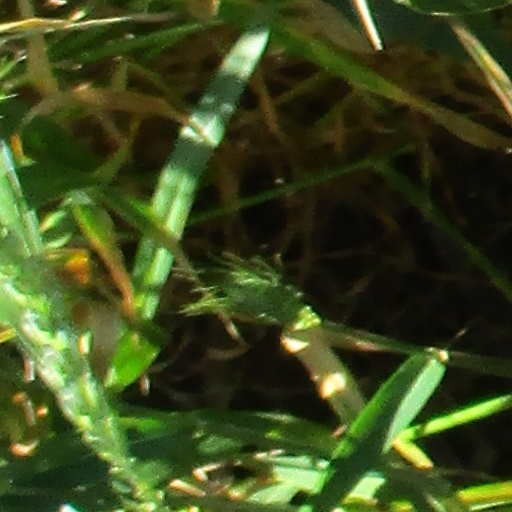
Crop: wheat